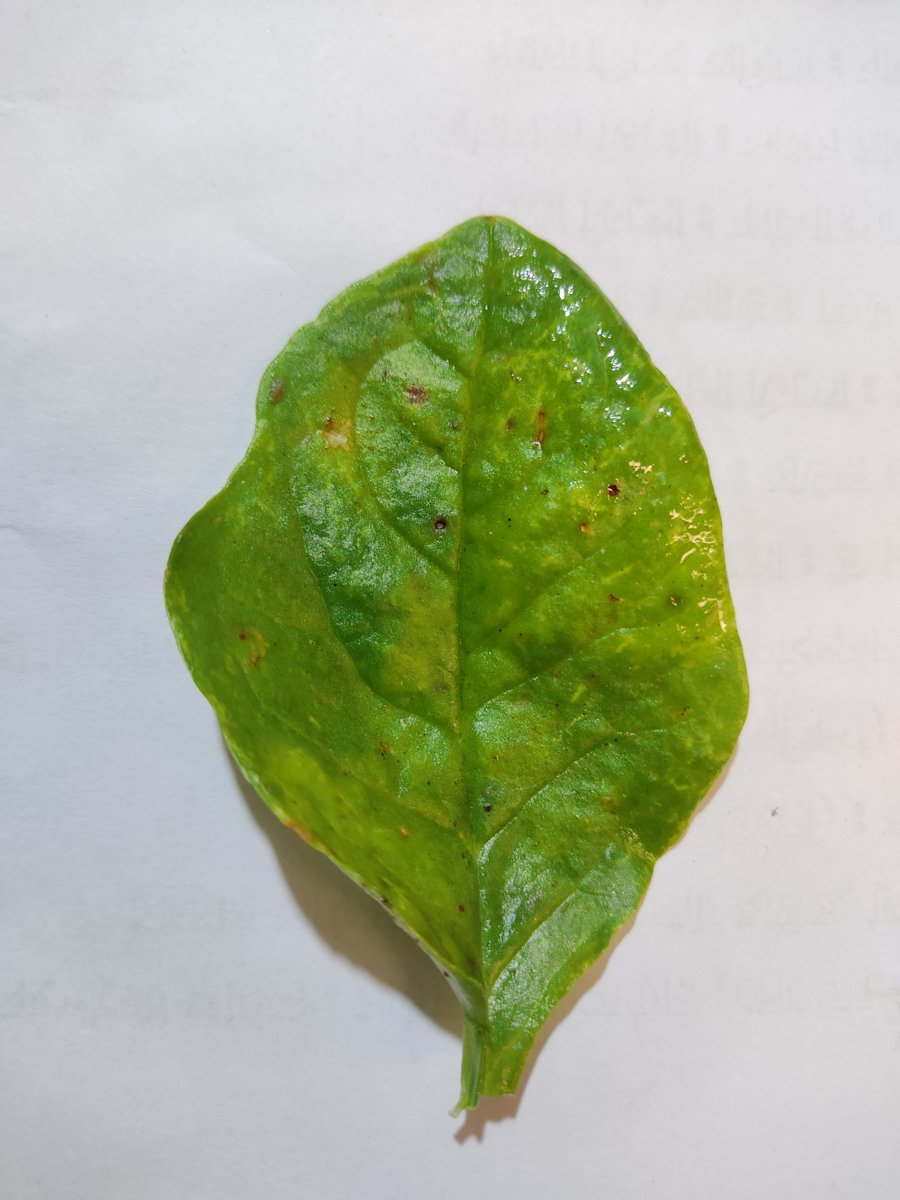
Label: Bacterial-Spot